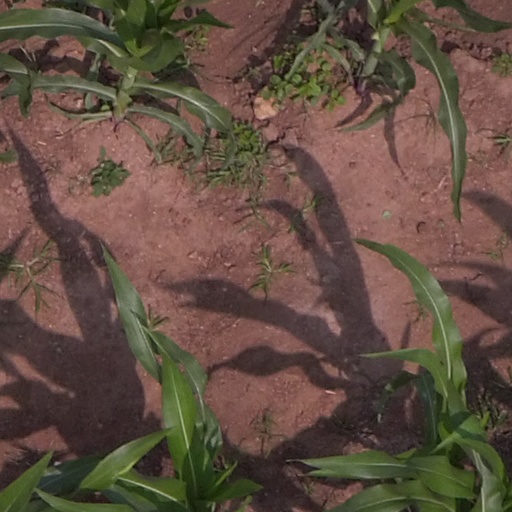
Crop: maize; corn